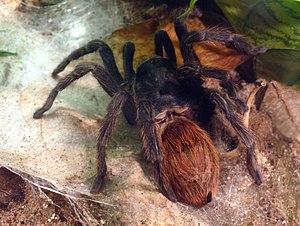
Chromatopelma cyaneopubescens ou GreenBottle Blue, est l'unique représentant du genre Chromatopelma. C'est une espèce d'araignées mygalomorphes de la famille des Theraphosidae.